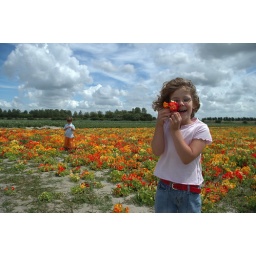
field of flowers near Goedereede